Miyamado Station

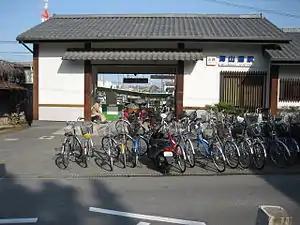
Miyamado Station

is a passenger railway station in located in the city of Yokkaichi, Mie Prefecture, Japan, operated by the private railway operator Kintetsu Railway.